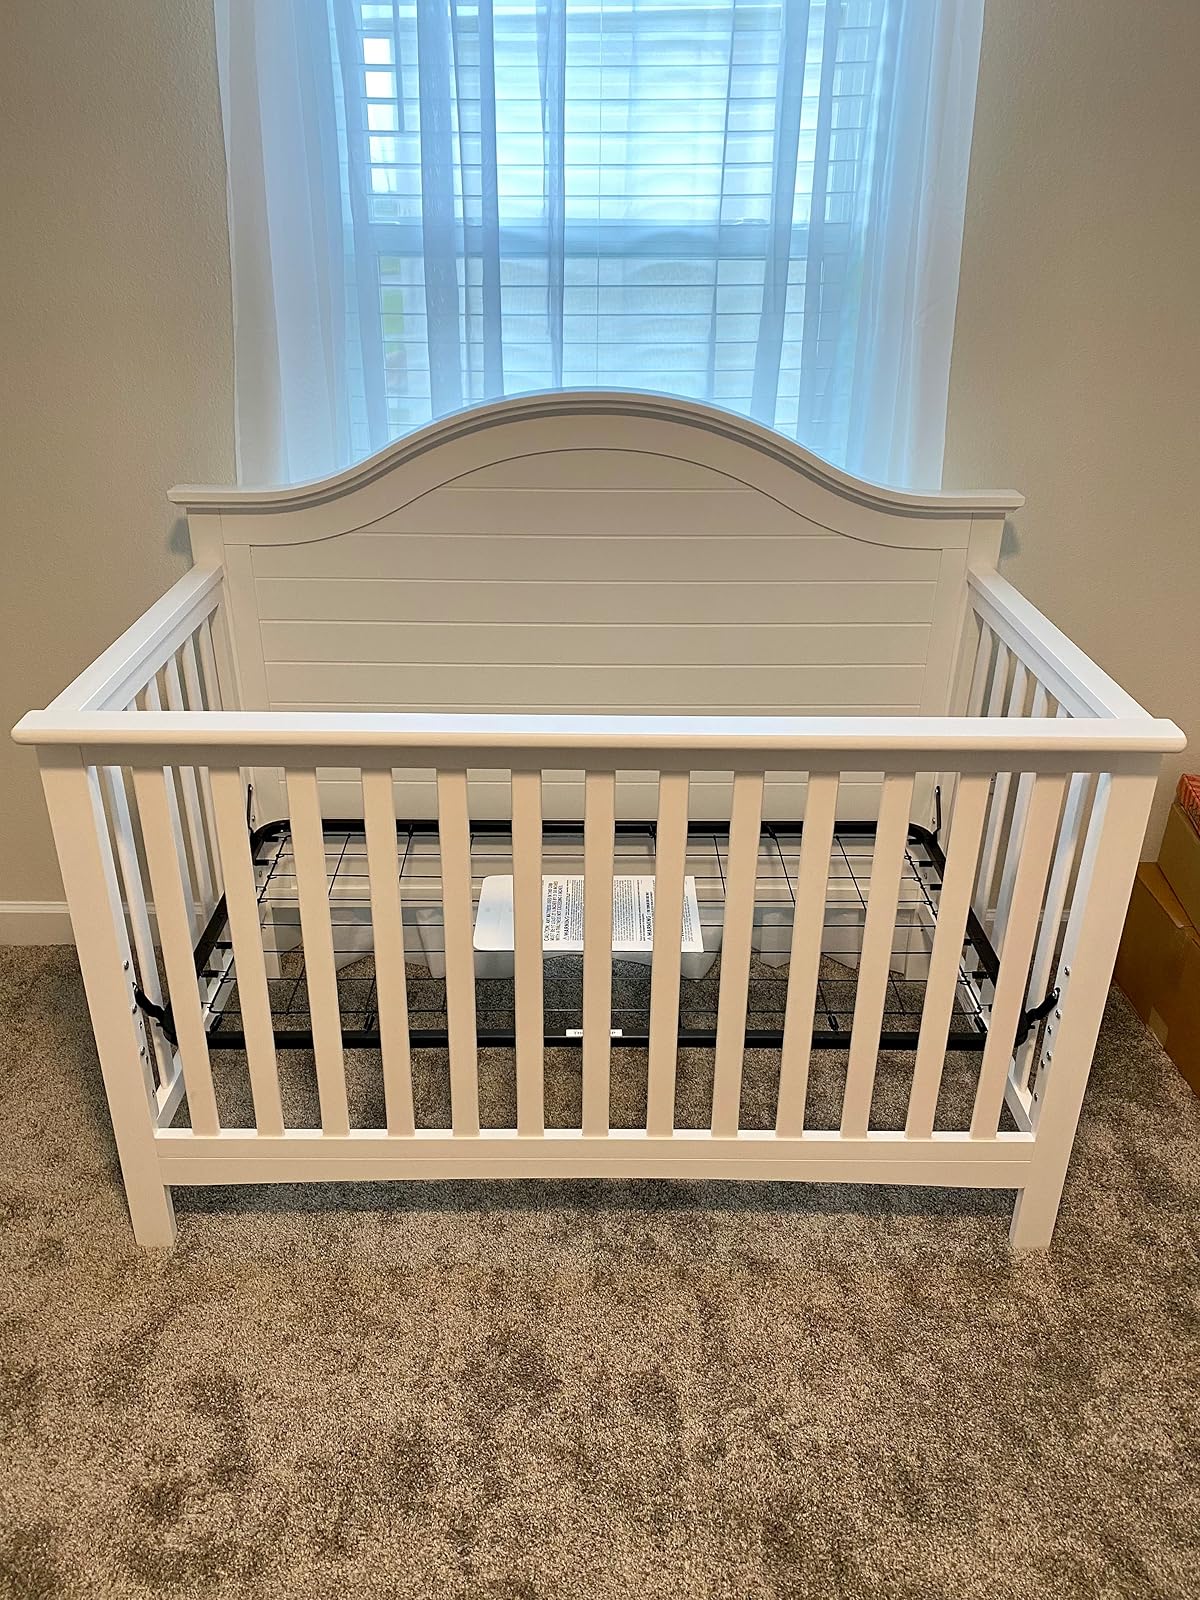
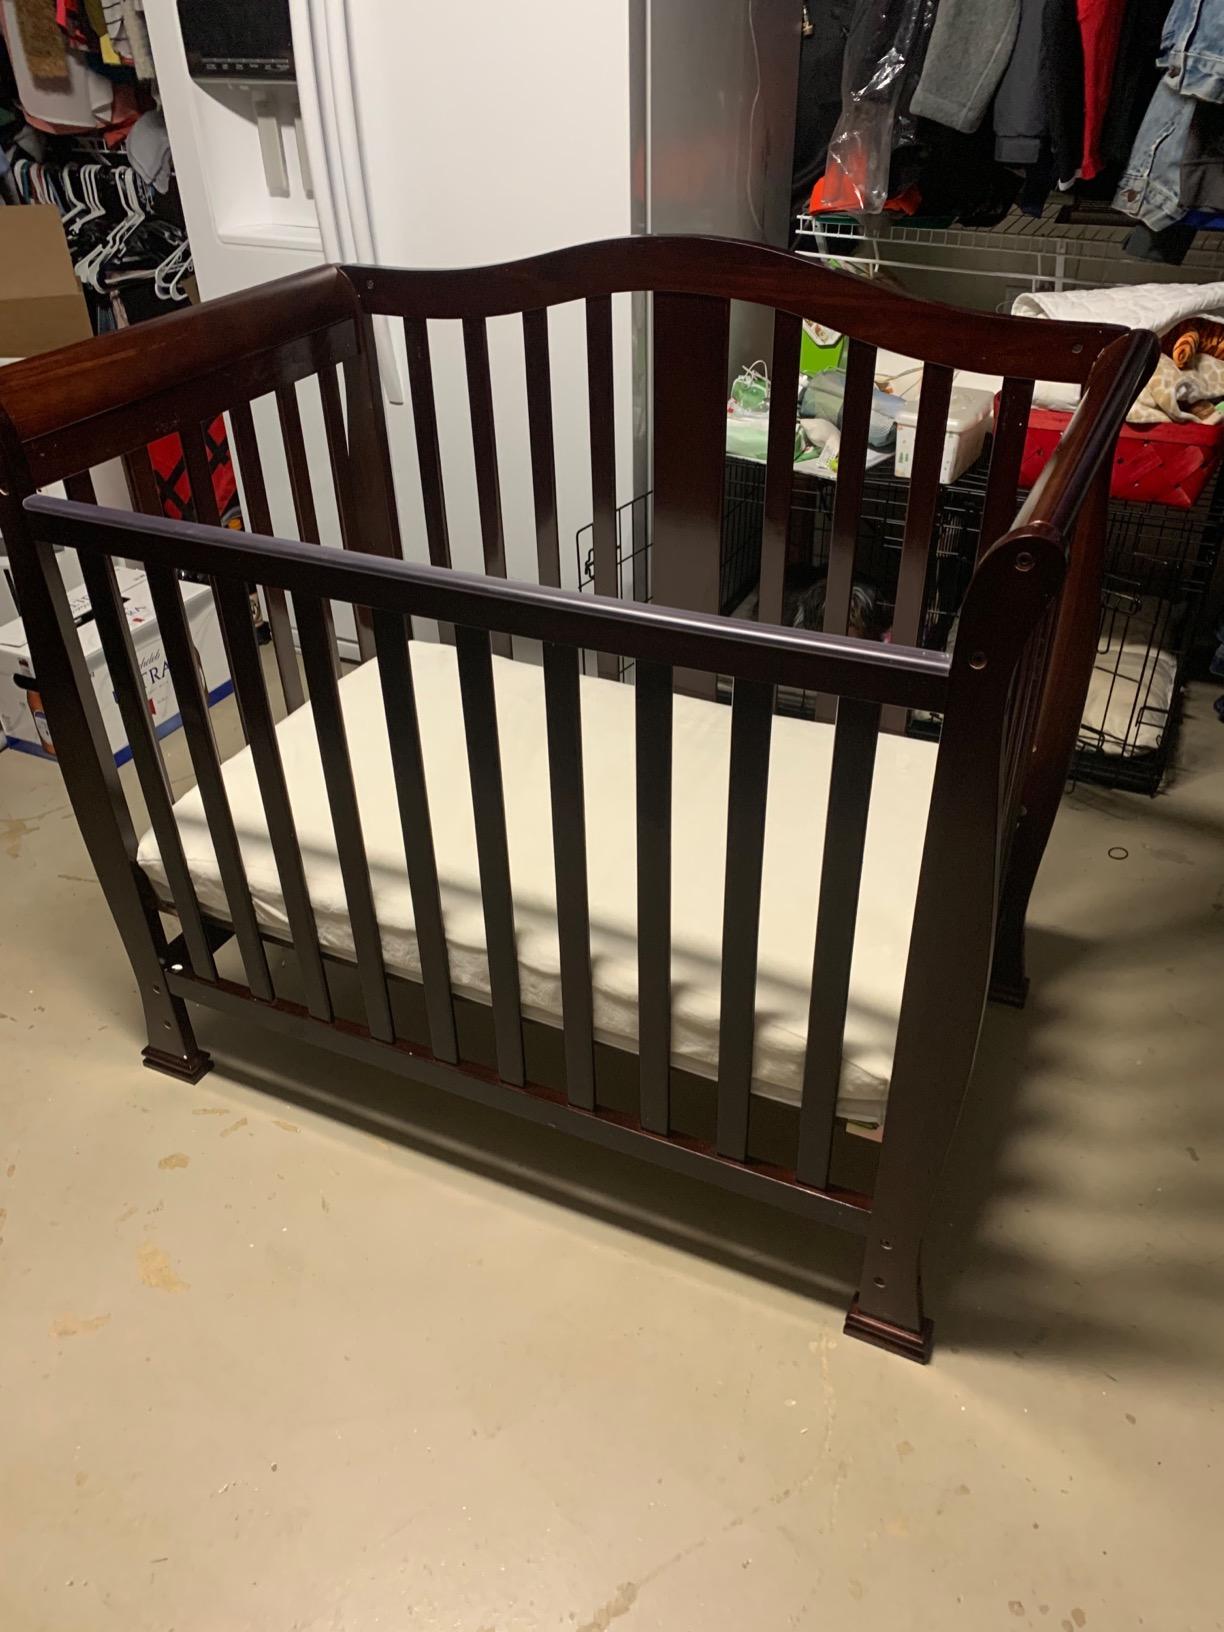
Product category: products_crib
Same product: no